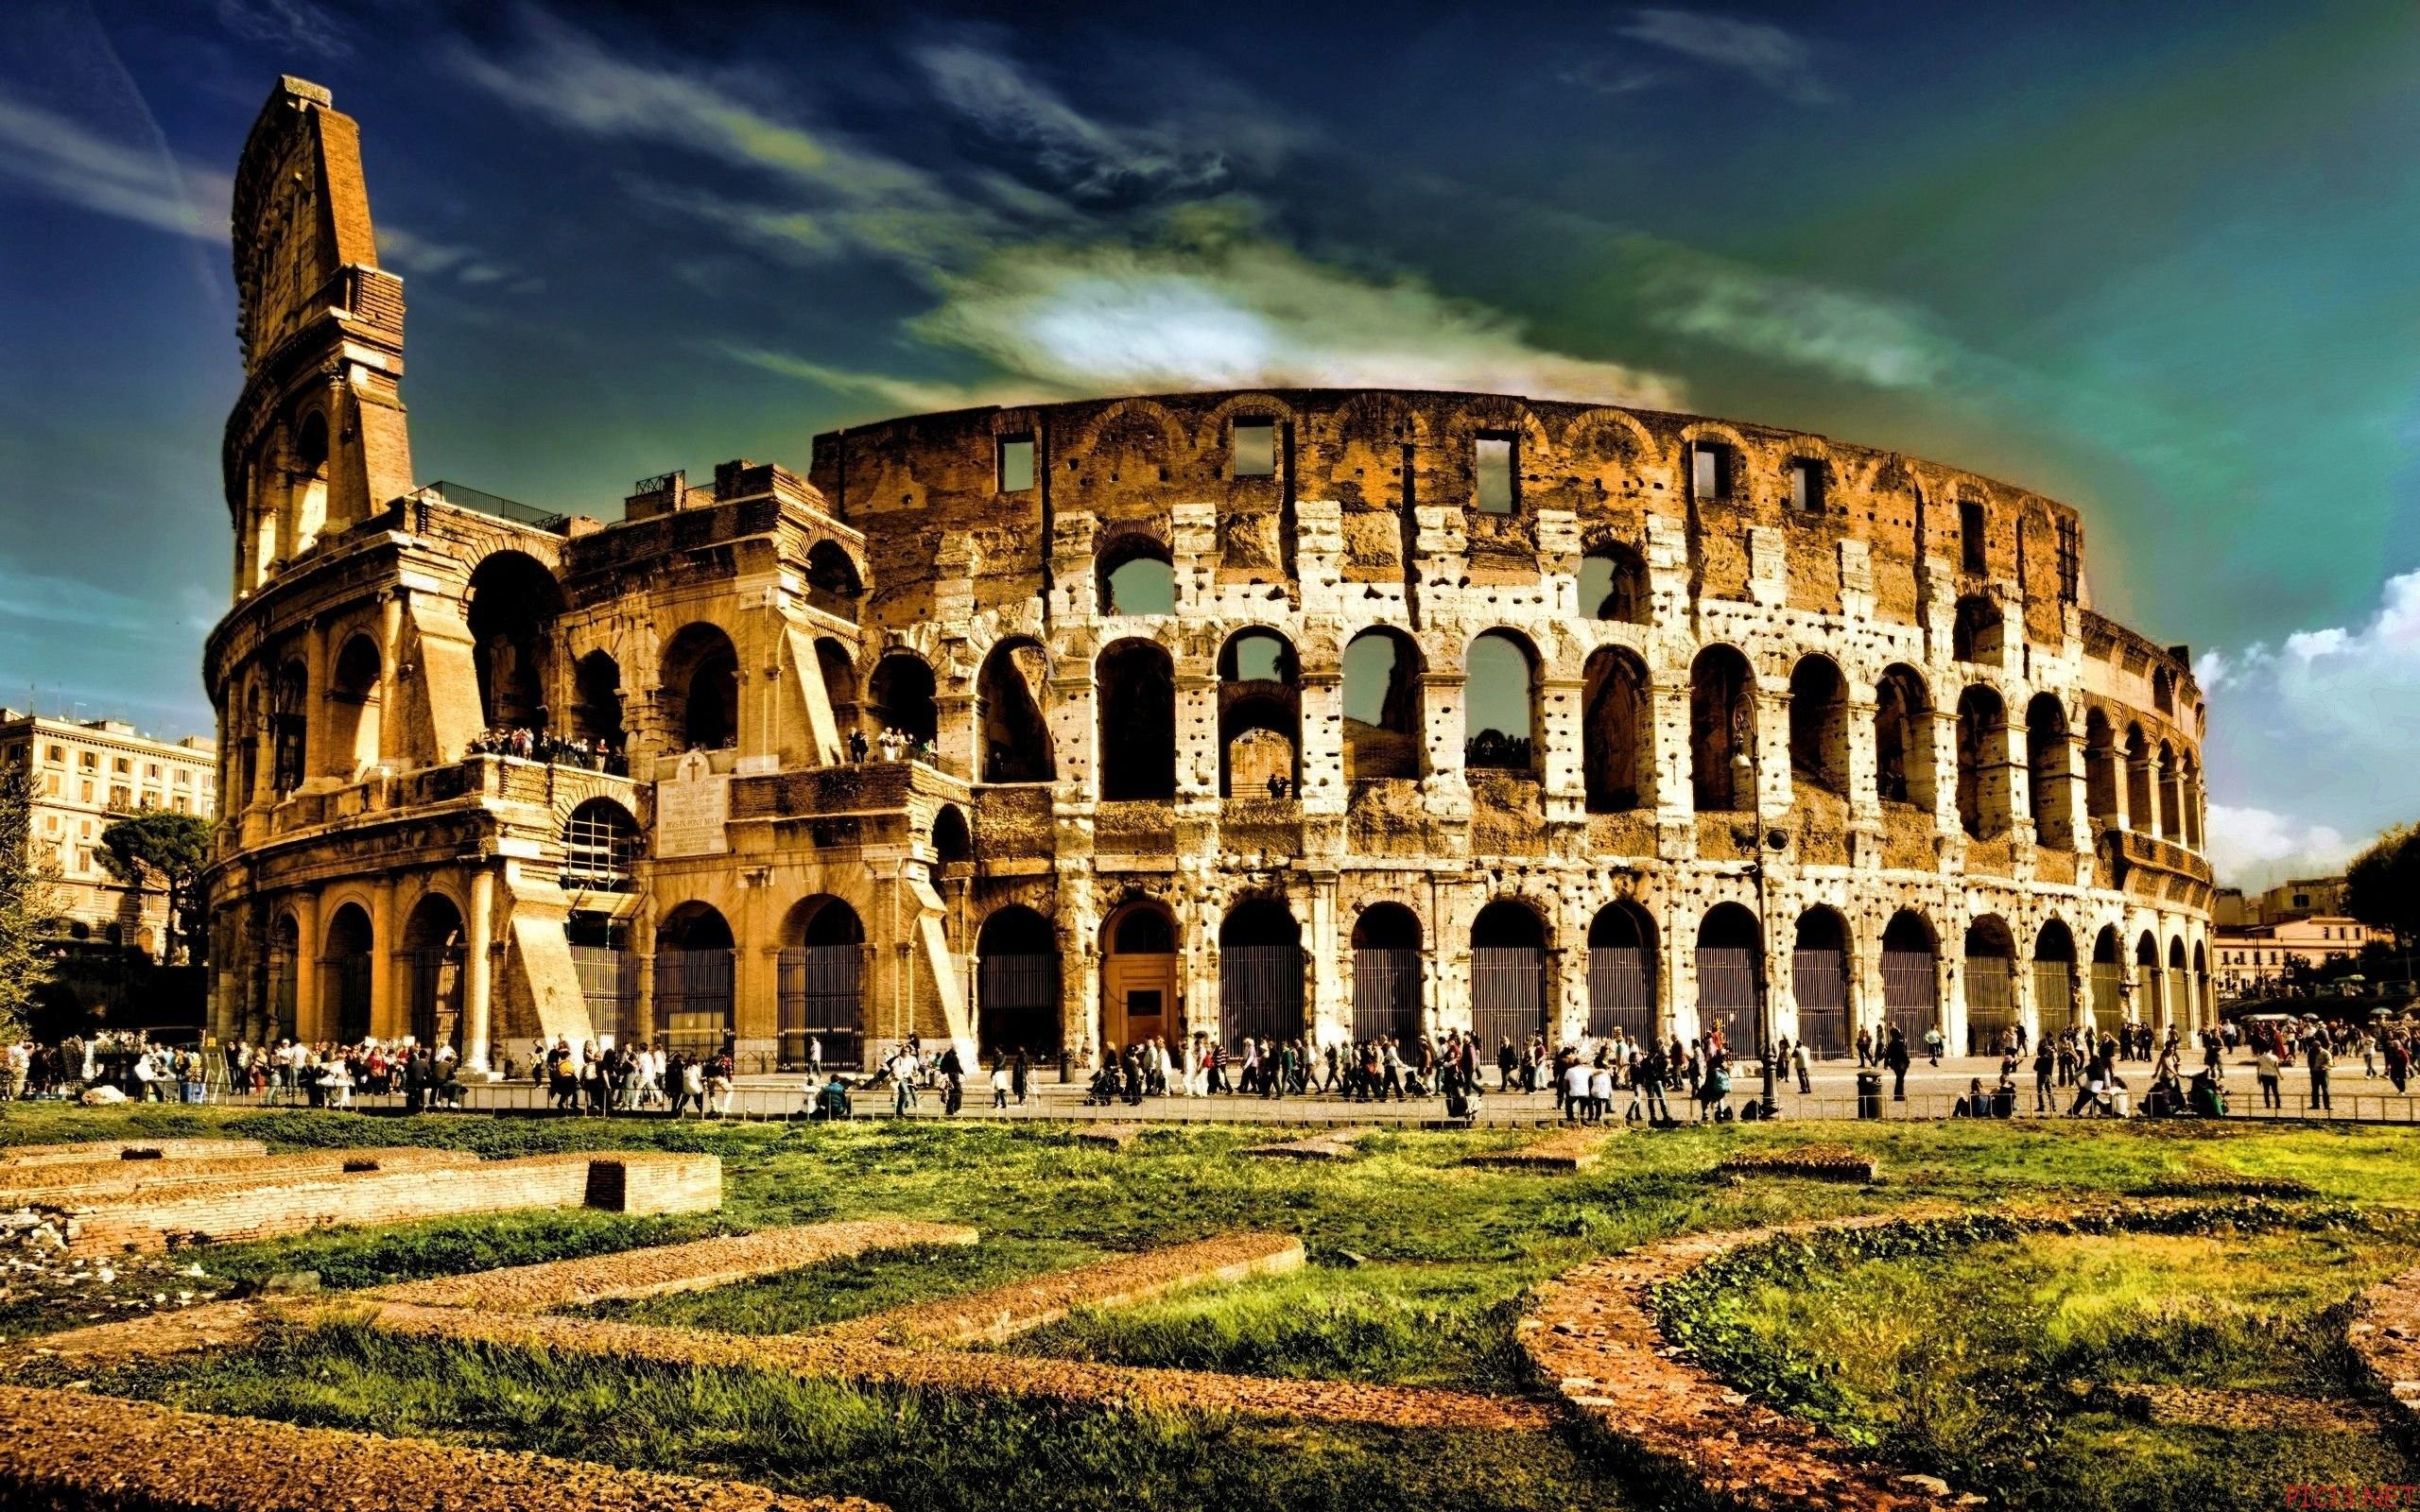
Landmark: Roman Colosseum